Compulsion (2013 film)

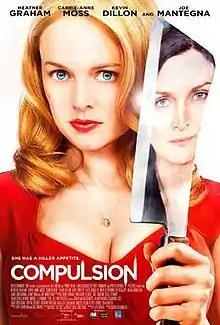
Theatrical release poster

Compulsion is a 2013 Canadian psychological thriller film directed by Egidio Coccimiglio and starring Heather Graham, Carrie-Anne Moss, Kevin Dillon, and Joe Mantegna. The movie is a remake of the South Korean film "301, 302" directed by Park Chul-soo. It focuses on two women occupying neighboring apartments, each one grappling with psychological disorders that begin to overtake their lives. According to the film’s press release: "With images of sumptuous food and sensual enjoyment, the film explores the intimacy between the two through their connection with food, eating disorders and sex. In a battle of wills, one woman overflows with illusions and fearlessly faces life while the other withdraws from everything and fearlessly faces death."